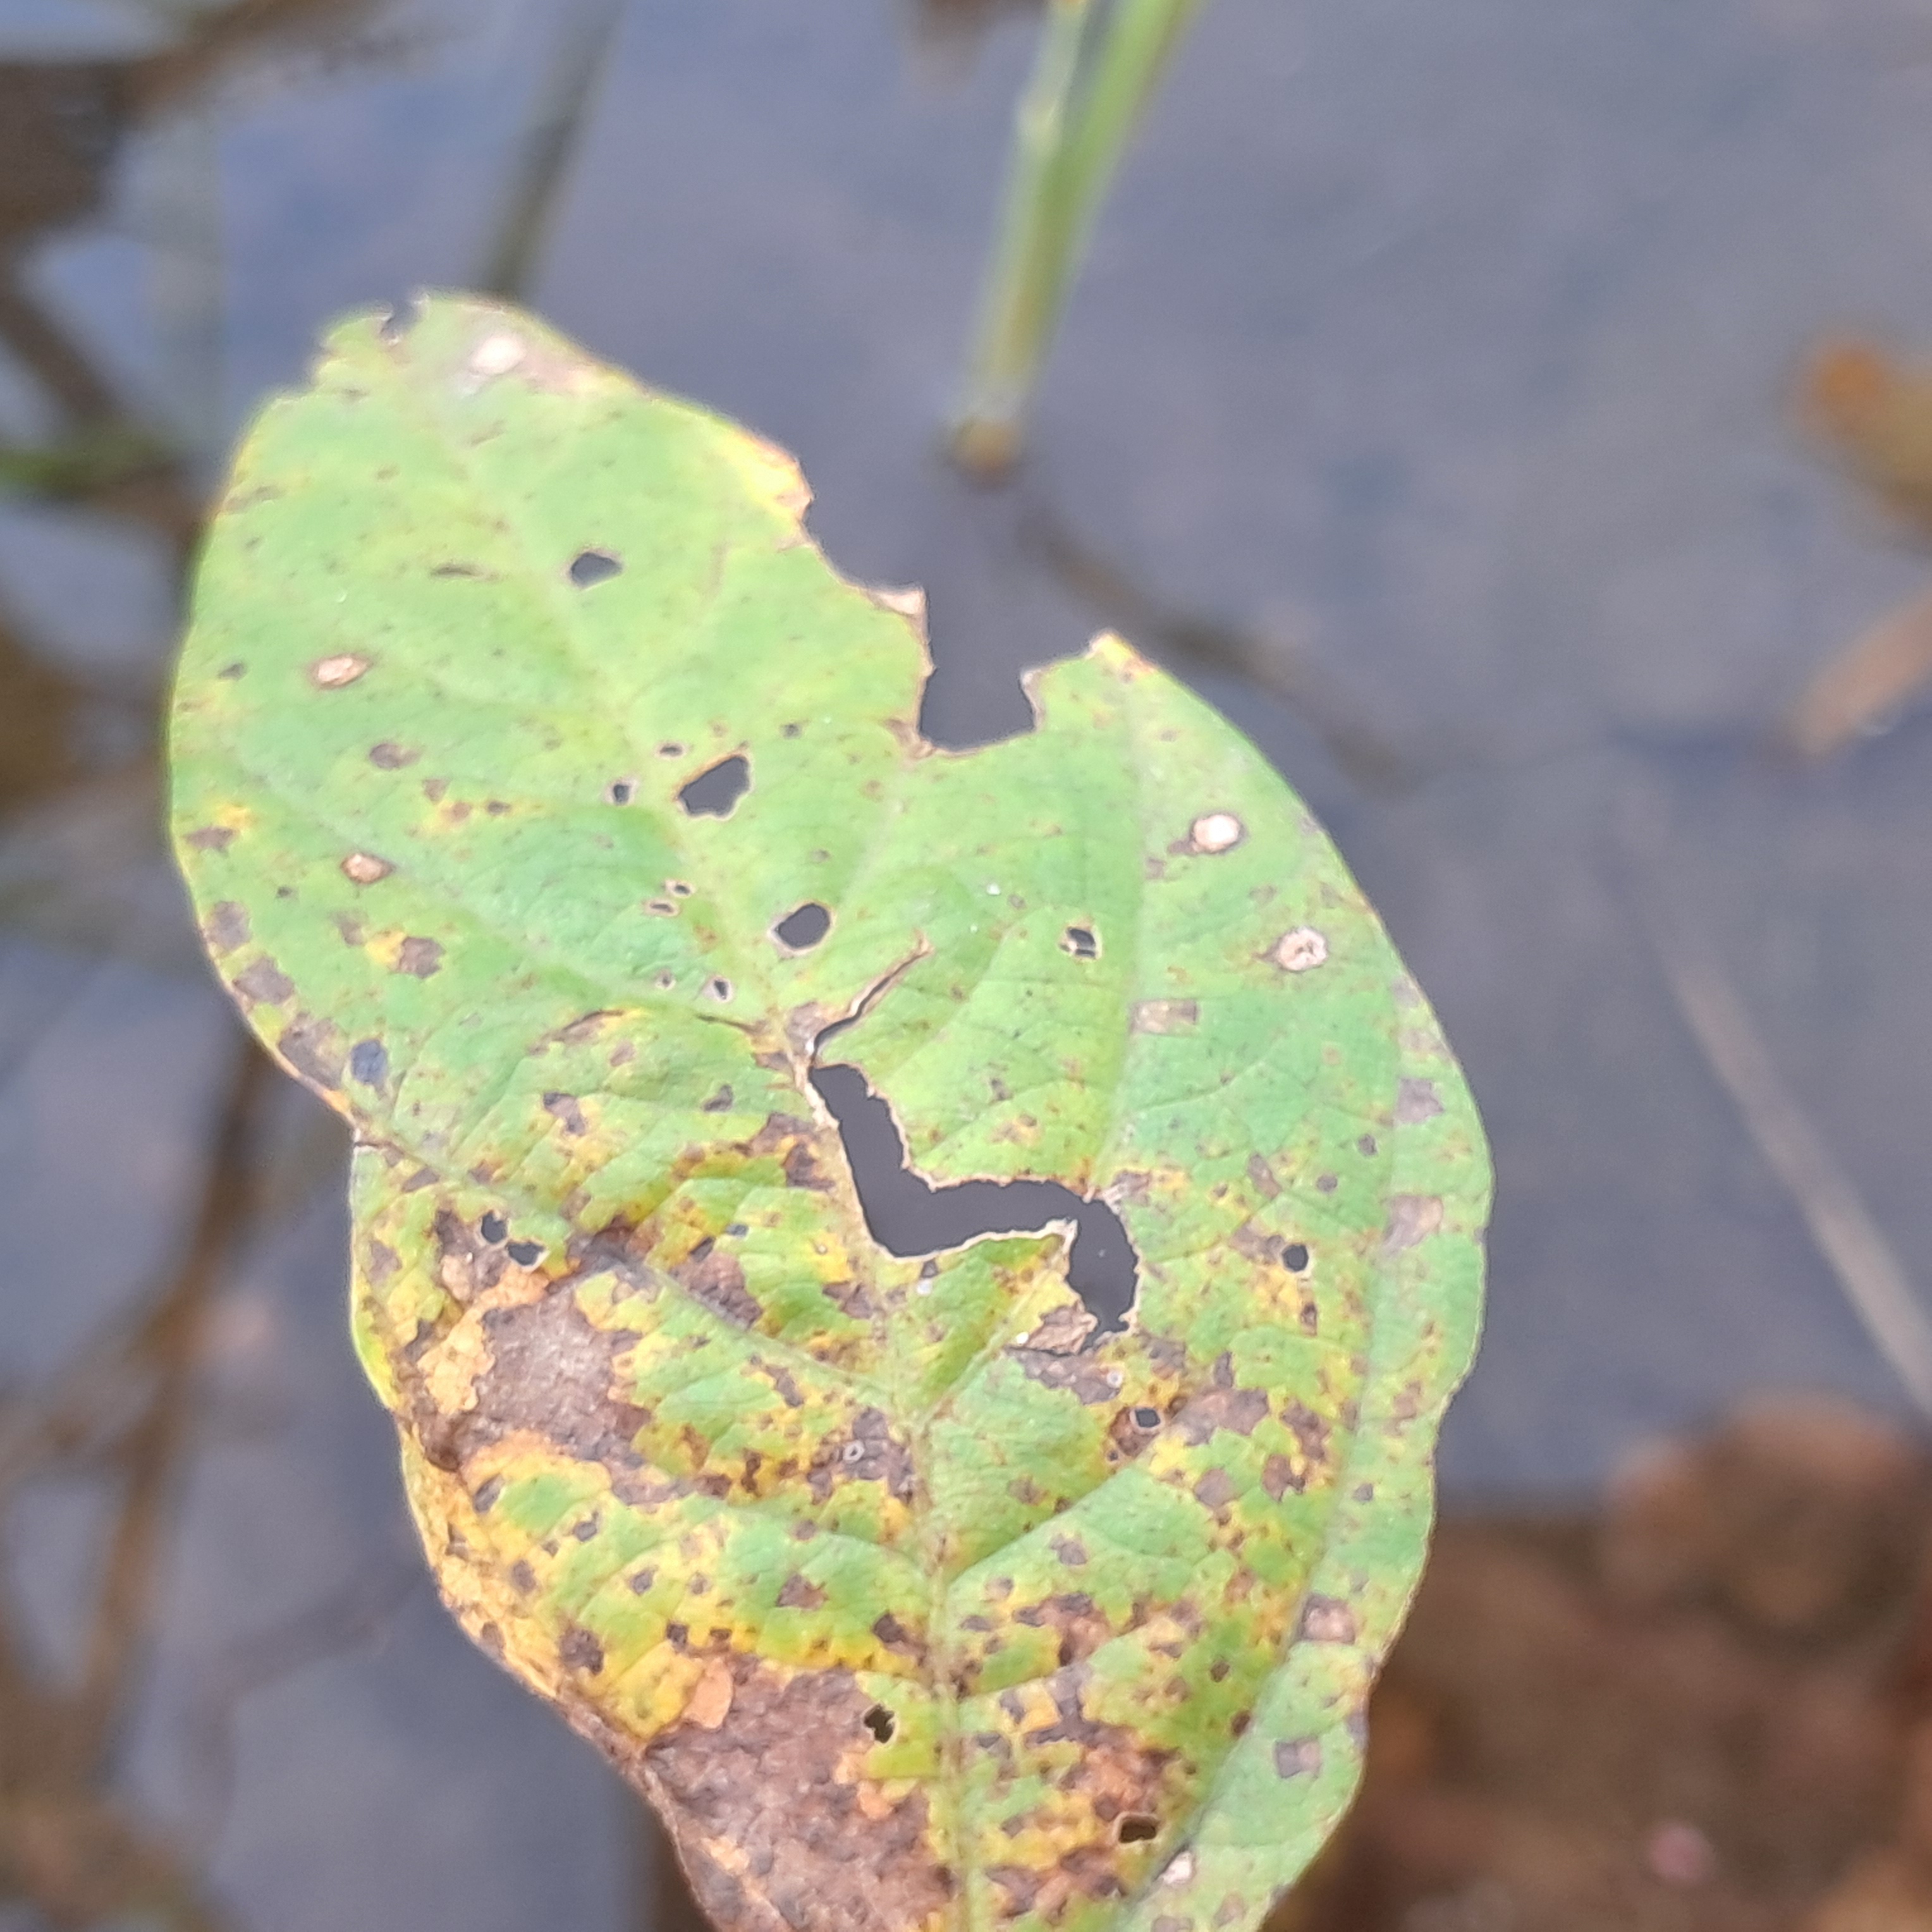
Label: Rust